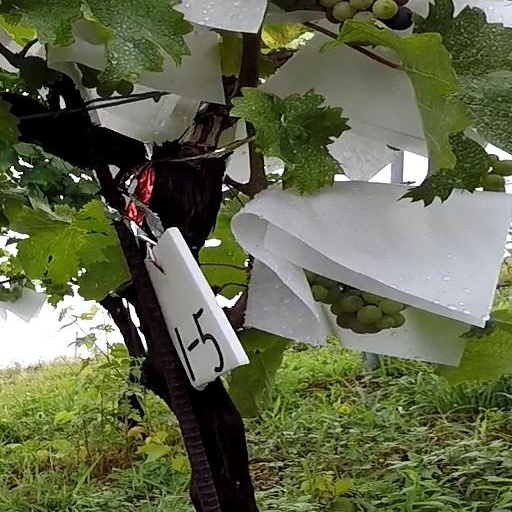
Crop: grape